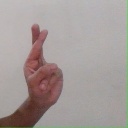
अक्षर: र